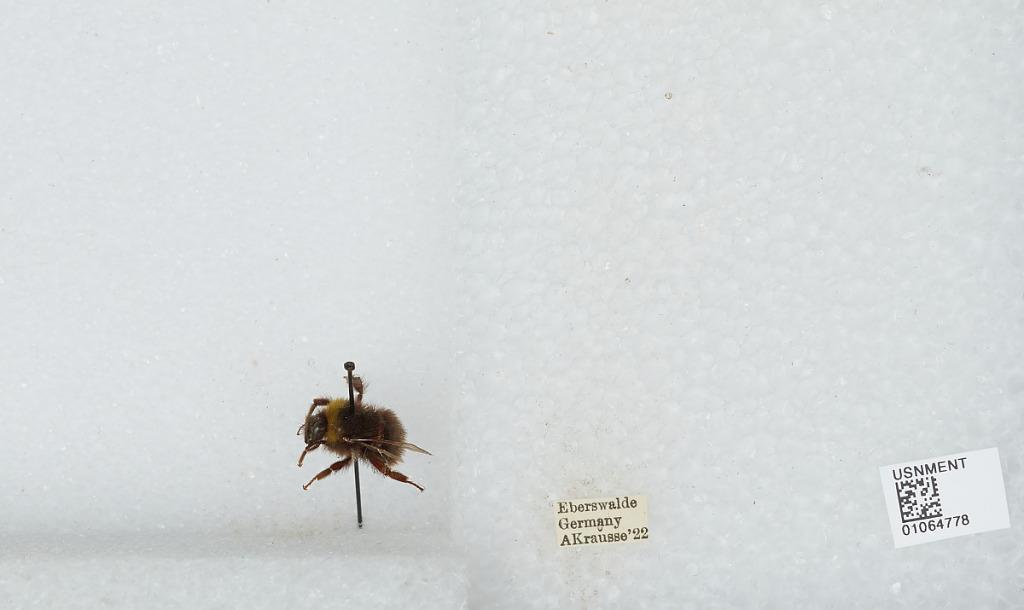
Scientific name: Bombus sp.
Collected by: A. Krausse
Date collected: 1922--
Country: Germany
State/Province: Brandenburg
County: Barnim
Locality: Eberswalde
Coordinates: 52.8356, 13.8182